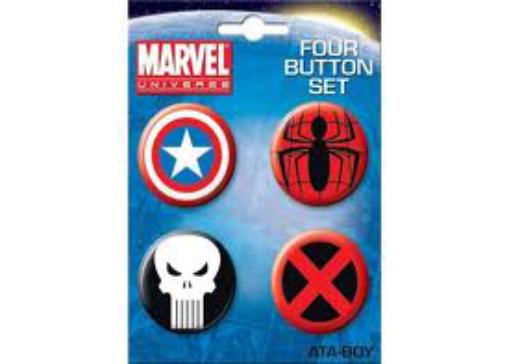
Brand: Marvel
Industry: Necessities